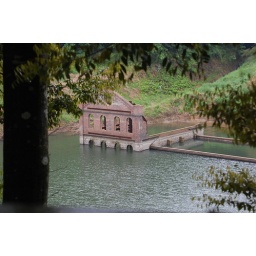
power plant in river